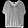
Label: Shirt